Austral (wine region)

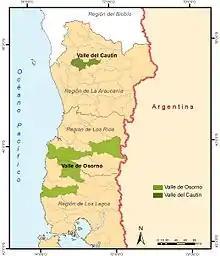
Communes in southern Chile that are part of the Austral Region.

The Austral wine region is one of the six official wine regions of Chile. The region is recognised by Decreto de Agricultura nº 464 of 14 December 1994, which established the regions and rules of origin. Chilean wine using the label Austral must have at least 3/4 of its content made in the Austral Region.